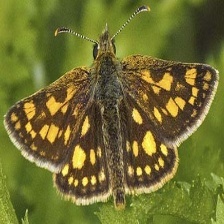
Species: CHECQUERED SKIPPER